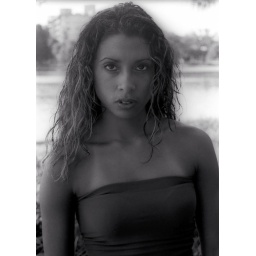
The girl by the lake